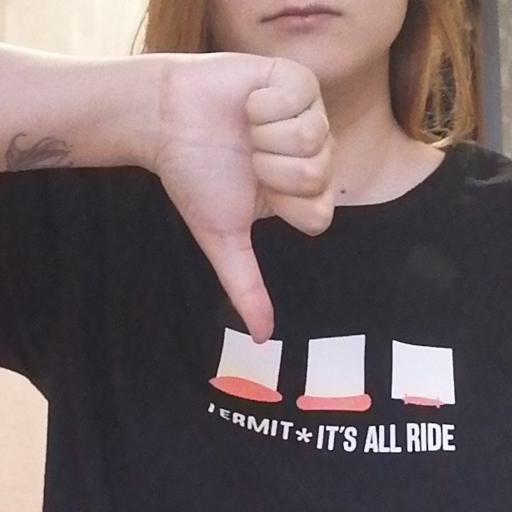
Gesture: dislike